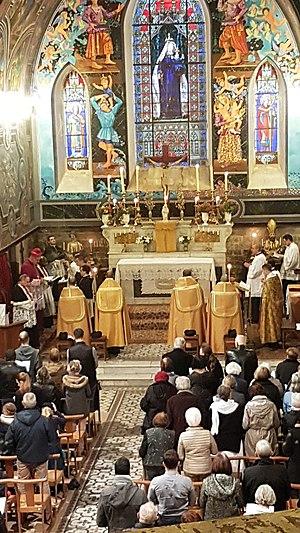
Vêpres solennelles à quatre chapiers avec assistance pontificale au trône, le 11 novembre 2018, pour les 950 ans de la dédicace de l'église du Val.
L'Ordre de saint Remi est une association de fidèles catholiques réunie autour d'un chapitre collégial de chanoines séculiers, qui a son siège à La Roquebrussanne en Provence.
Le Val est une commune française située dans le département du Var en région Provence-Alpes-Côte d'Azur. Ce village est situé en Pays de La Provence Verte. Les habitants se nomment les Valois.